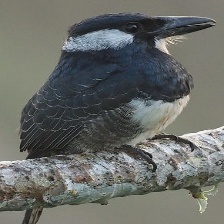
Species: BLACK BREASTED PUFFBIRD
Scientific name: NOTHARCHUS PECTORALIS